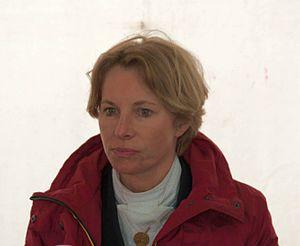
Nadine Capellmann est une cavalière de dressage allemande.